Fuyuan, Heilongjiang

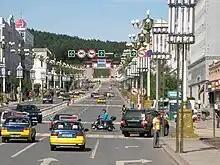
Zhengyang Street, the main street of Fuyuan city center

Fuyuan hosts a sizable agricultural industry, with major crops grown in the city including rice, soybeans, cranberries, and maize. The predominant type of livestock in the Fuyuan is geese. Aquaculture is also a major part of the city's economy, with sturgeon from Fuyuan being used in caviar.